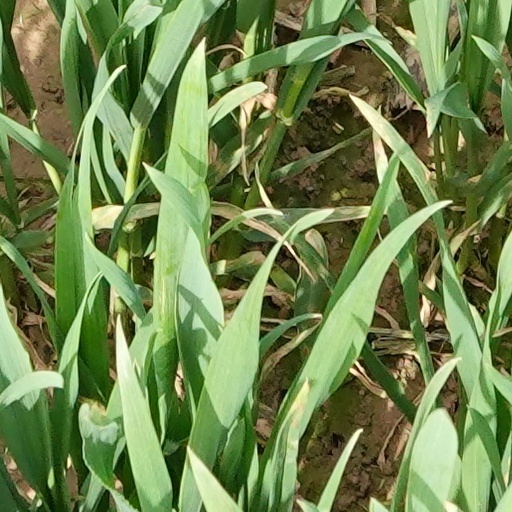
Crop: wheat